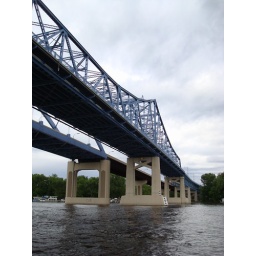
cass street bridge from below